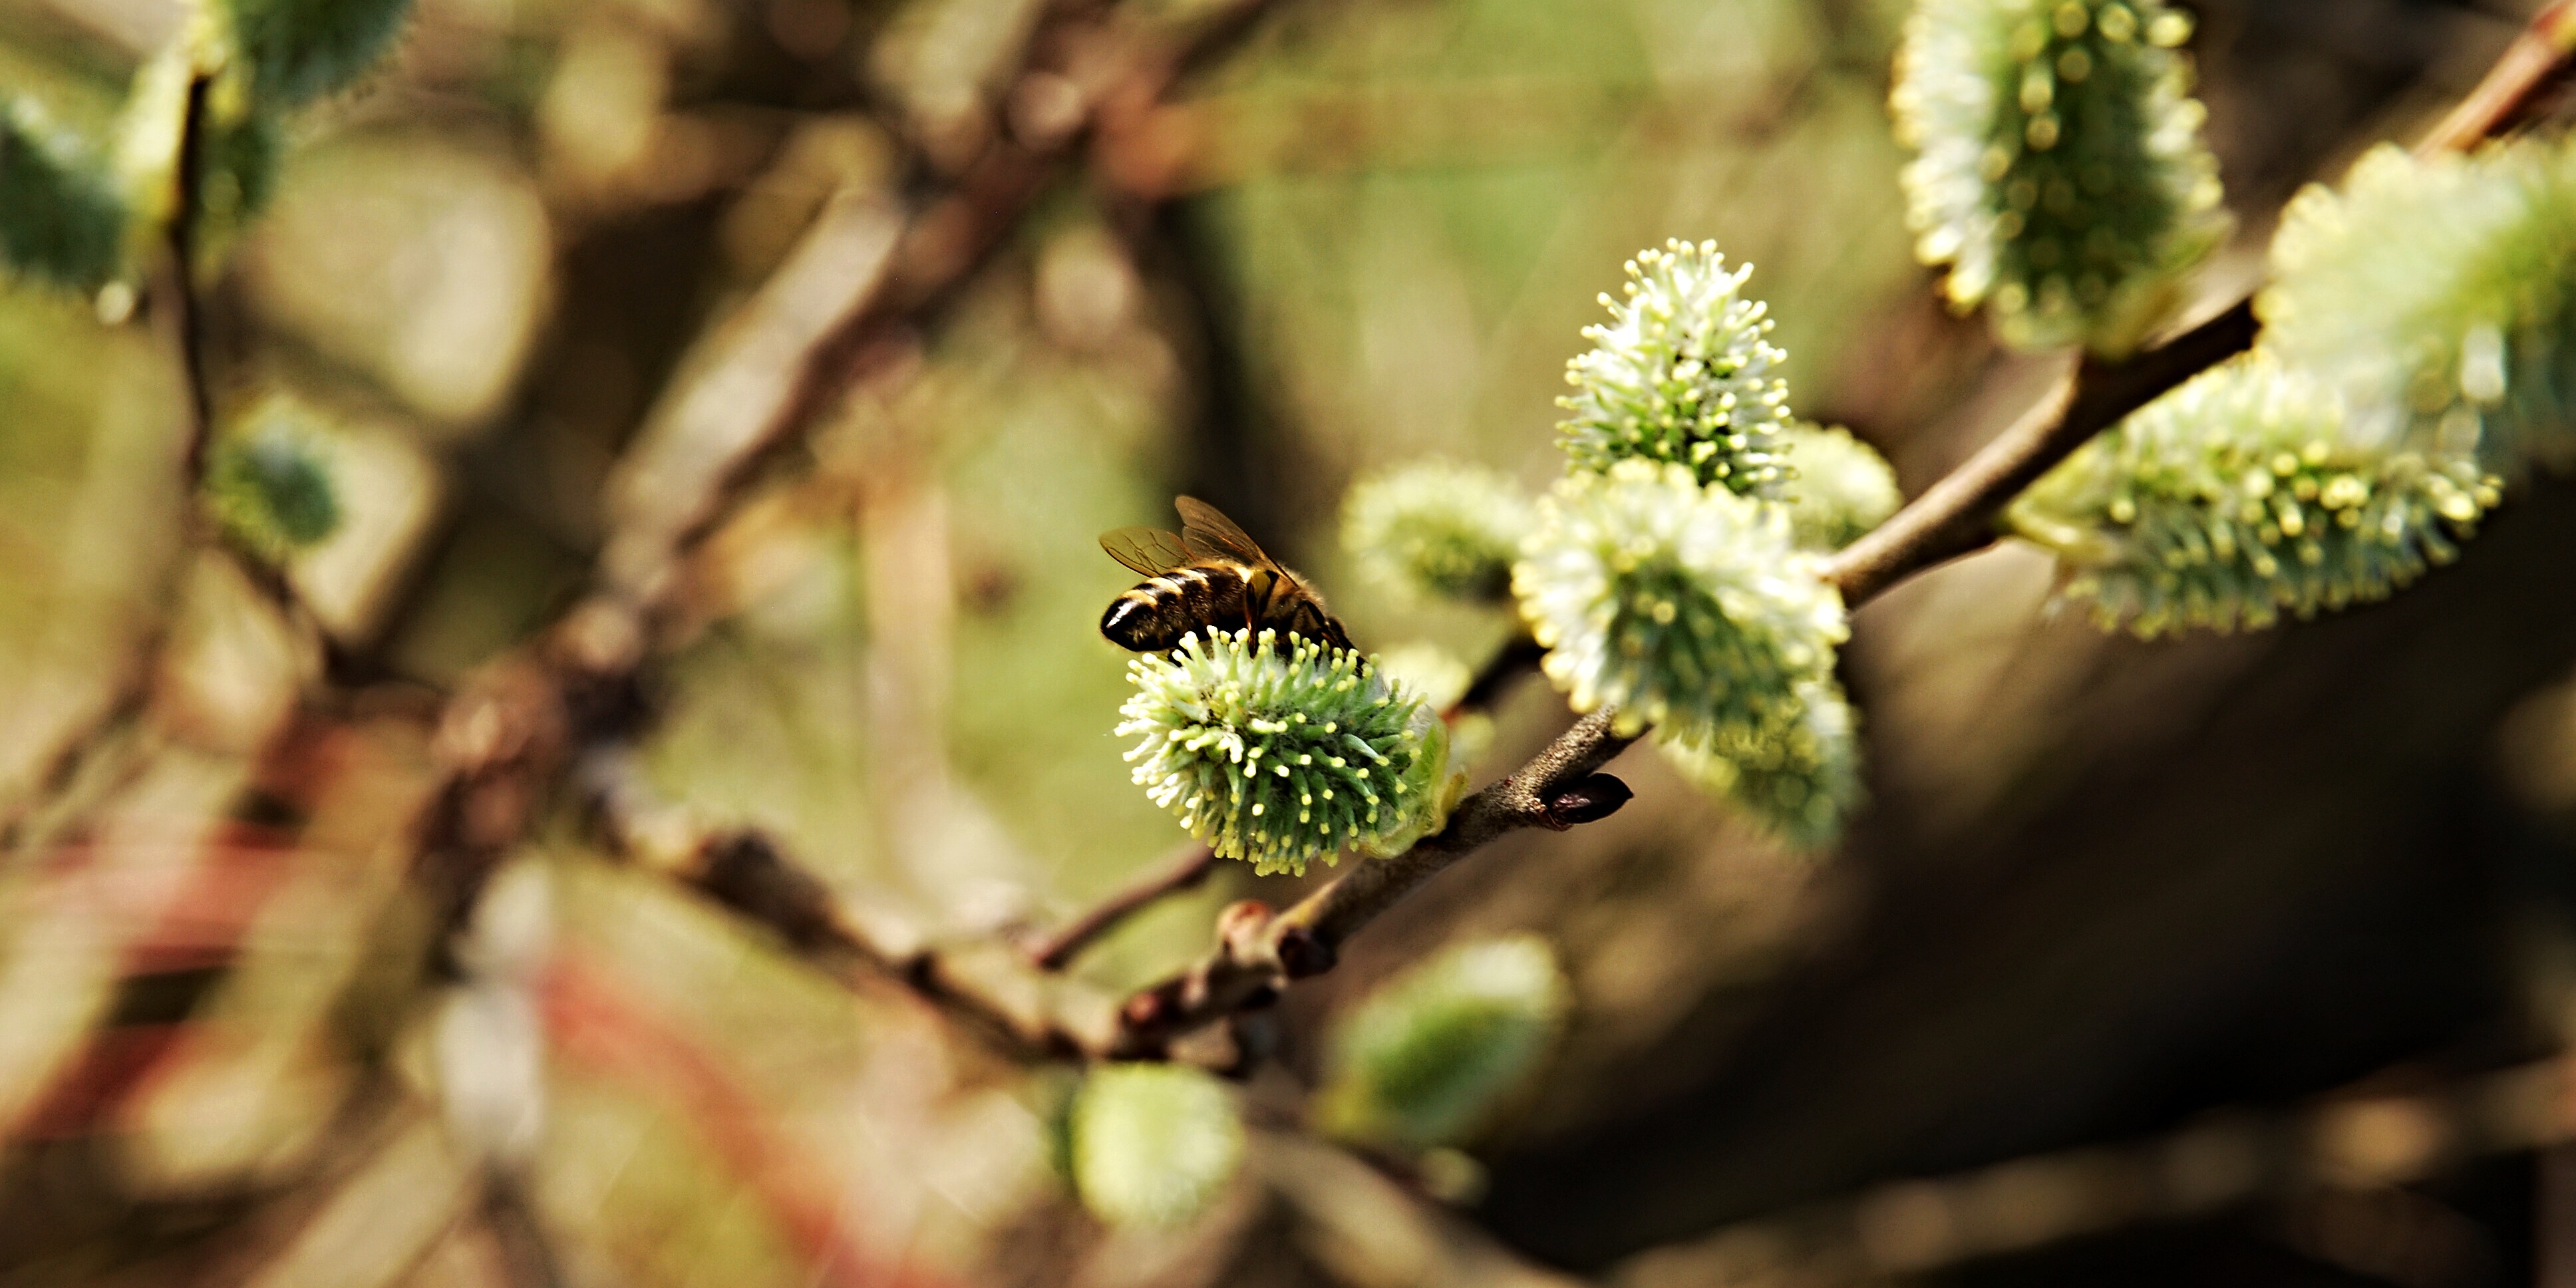
tree, nature, branch, blossom, plant, photography, leaf, flower, spring, green, produce, autumn, botany, flora, season, fauna, wildflower, close up, cats, willow, shrub, bee, bud, flowering, macro photography, flowering plant, messengers of spring, woody plant, land plant